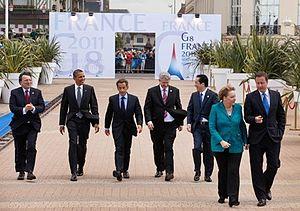
Le sommet du G8 2011, 37ᵉ réunion du G8, réunit les dirigeants des 7 pays démocratiques les plus industrialisés et la Russie, ou G8, du 26 au 27 mai 2011, à Deauville, France en Normandie au Centre international de Deauville. Il s’agit du sixième sommet du G8 à se tenir en France, depuis 1975.
Le Centre international de Deauville, ou, depuis le 8 septembre 2014, le CID Anne d'Ornano, est le palais des congrès de Deauville.